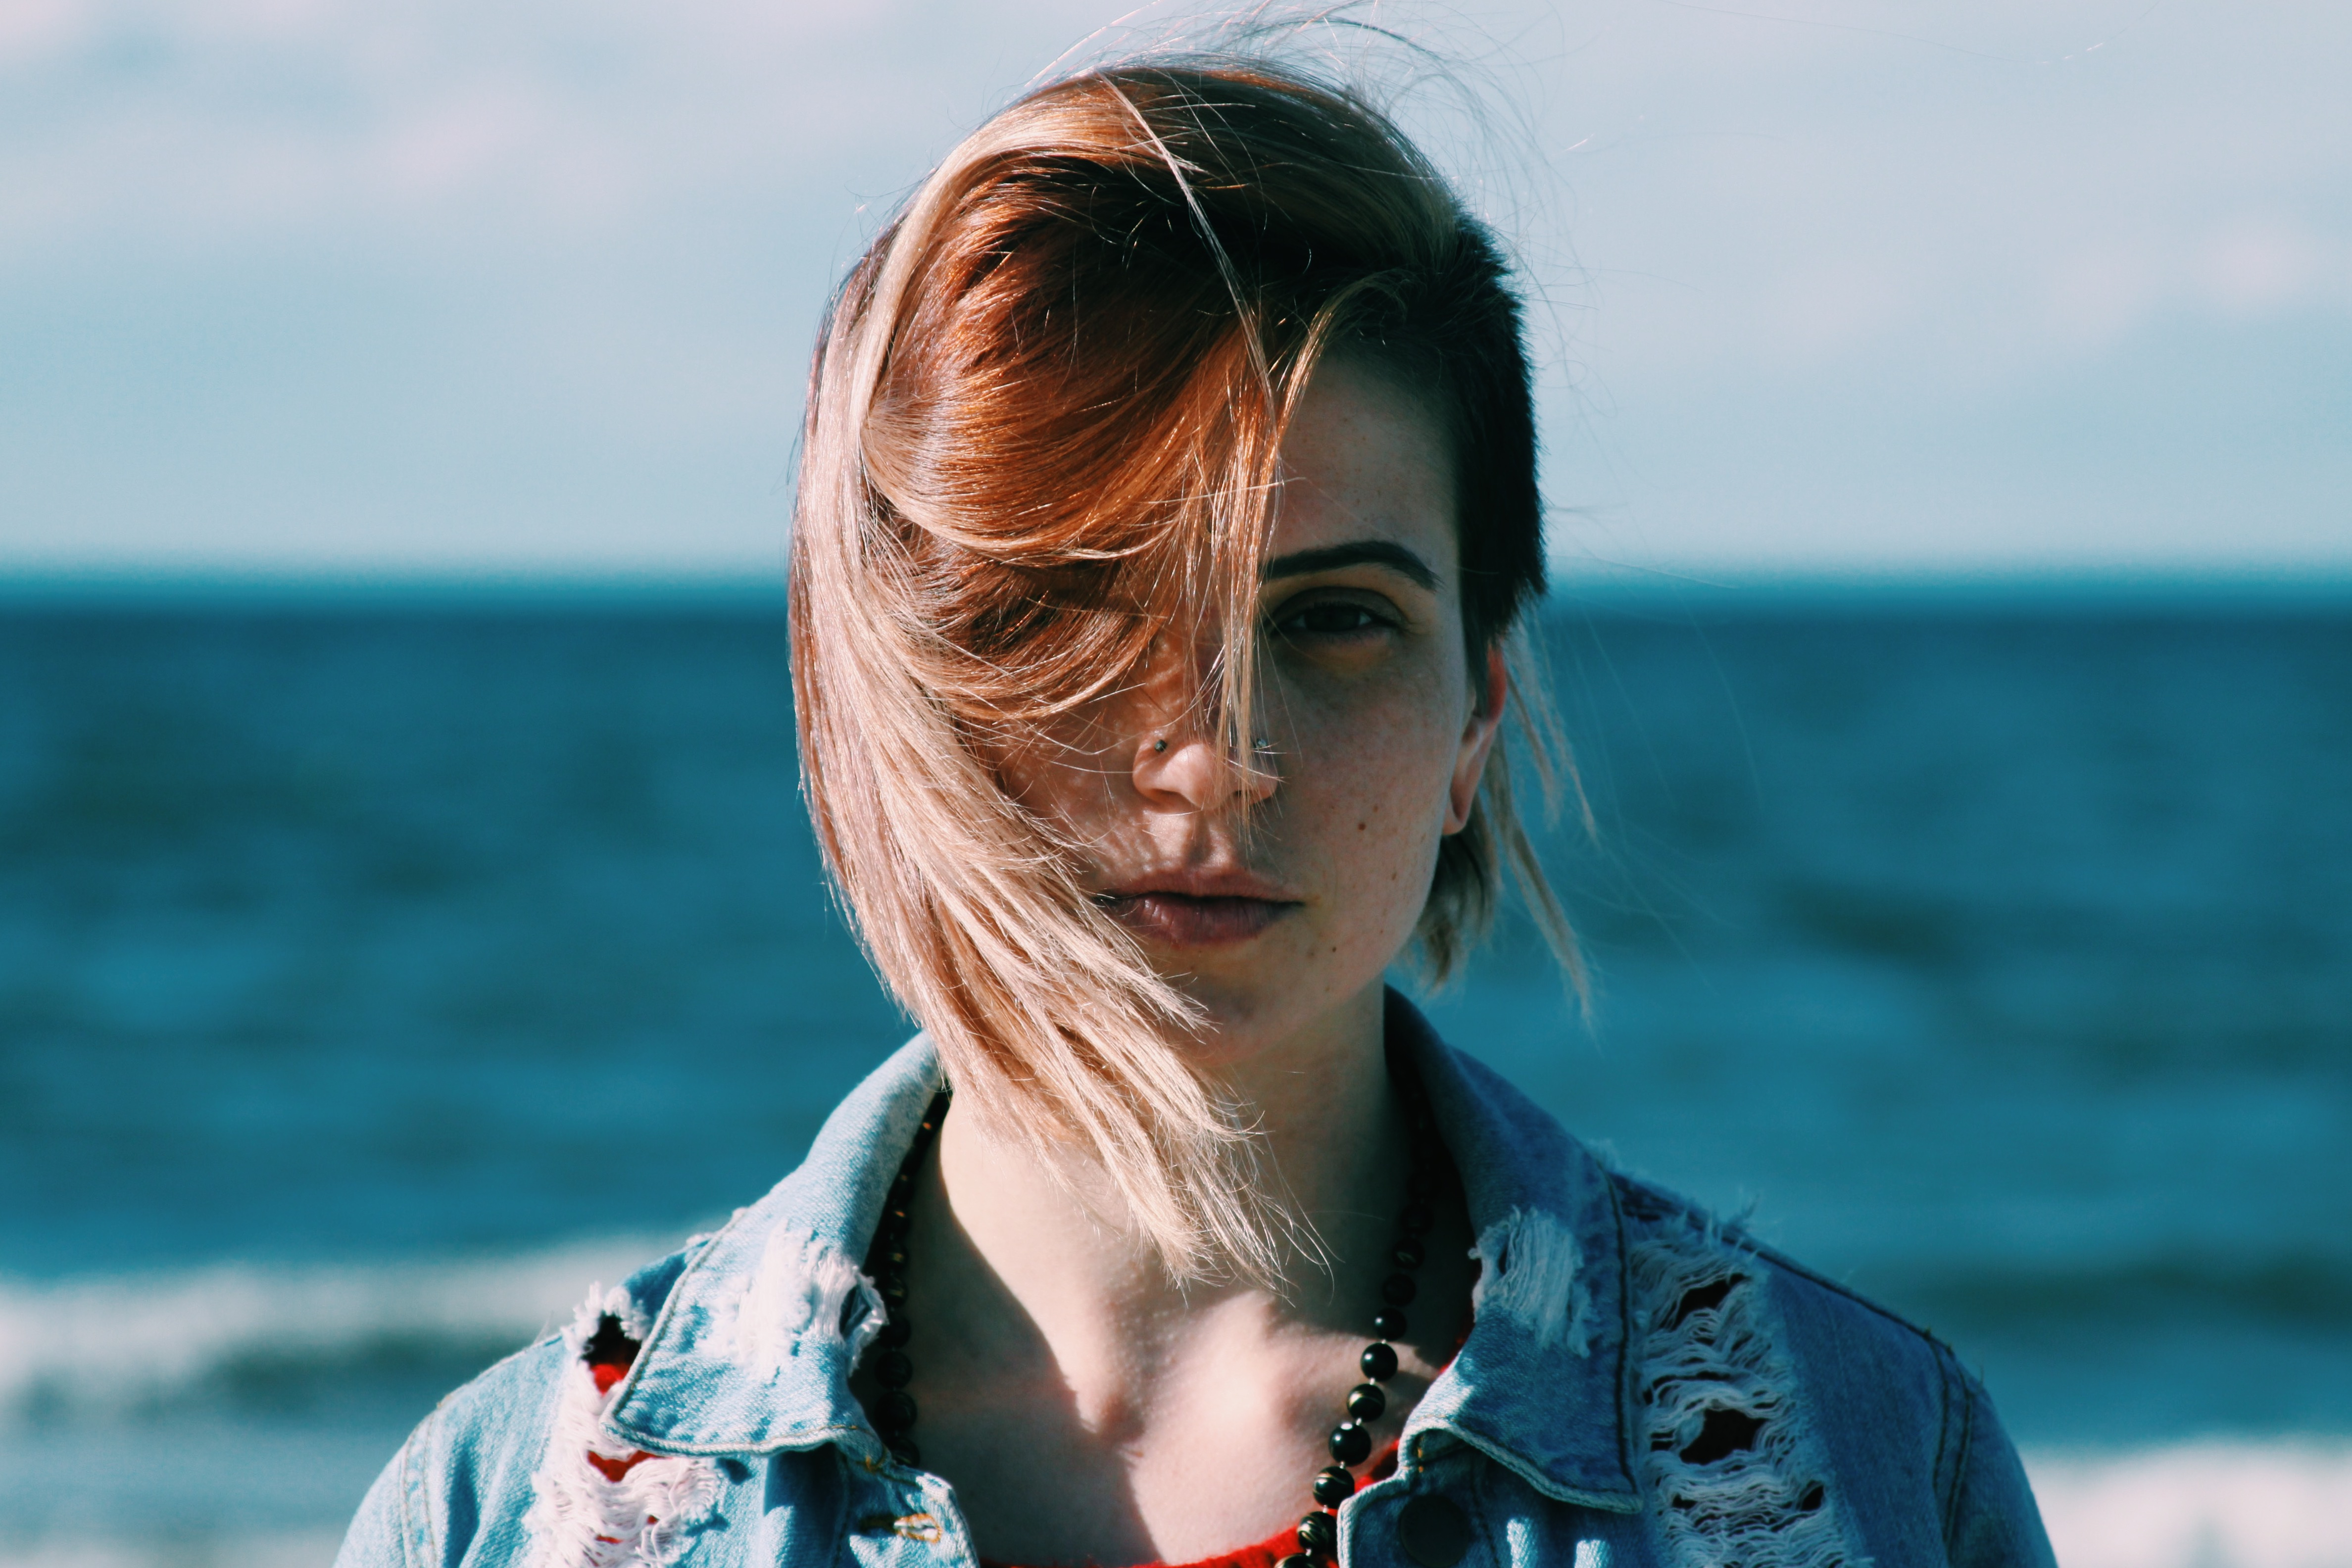
sea, ocean, person, girl, woman, portrait, model, spring, fashion, blue, season, dress, beauty, photo shoot, portrait photography